Dance

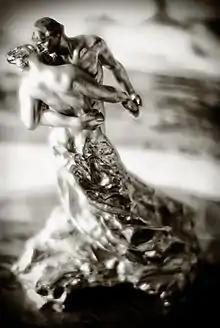
"The Waltz" by Camille Claudel, 1905 cast

Musical accompaniment arose in the earliest dance, so that ancient Egyptians attributed the origin of the dance to the divine Athotus, who was said to have observed that music accompanying religious rituals caused participants to move rhythmically and to have brought these movements into proportional measure. The idea that dance arises from musical rhythm, was found in renaissance Europe, in the works of the dancer Guglielmo Ebreo da Pesaro. Pesaro speaks of dance as a physical movement that arises from and expresses inward, spiritual motion agreeing with the "measures and perfect concords of harmony" that fall upon the human ear, while earlier, Mechthild of Magdeburg, seizing upon dance as a symbol of the holy life foreshadowed in Jesus' saying "I have piped and ye have not danced", writes;